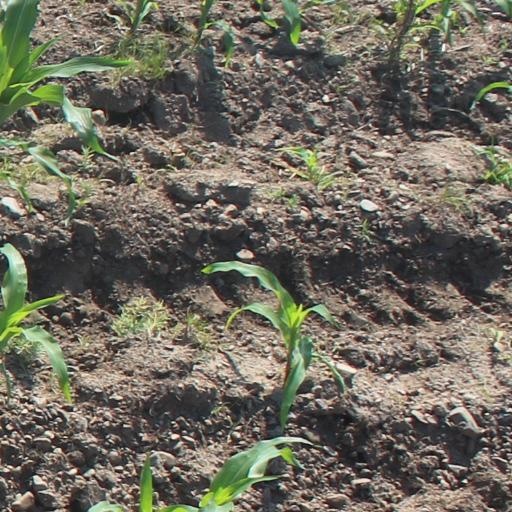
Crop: maize; corn